George Williams (rugby league)

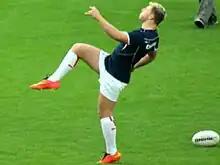
Williams warming up for England in 2016

Williams made his international début for England in 2015, and represented England at the 2017 World Cup.